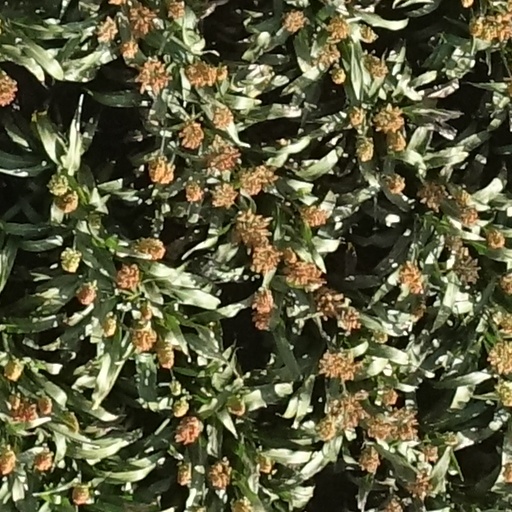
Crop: sorghum